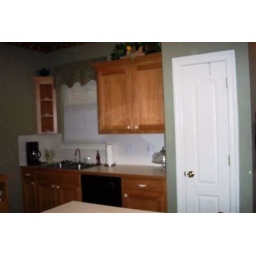
The kitchen of our old house in Baton Rouge (Zachary)